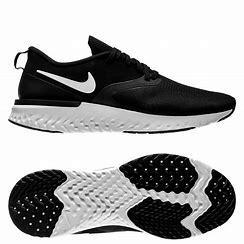
Brand: Nike
Model: Odyssey React Flyknit 2